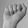
ASL letter: A